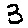
Label: 3